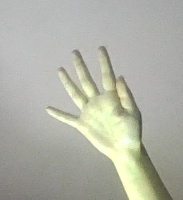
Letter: sheen